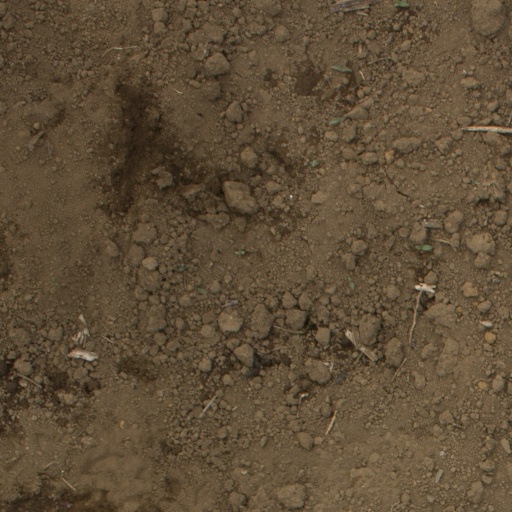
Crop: Jerusalem artichoke